Paul Oestreicher

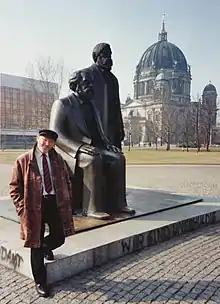
Paul Oestreicher, Marx and Engels, and Berlin Cathedral

From 1964 to 1969 he was the Secretary of the East-West Relations Advisory Committee of the British Council of Churches, continuing this role in an honorary capacity until 1985. He took an active part early on in the Christian Peace Conference (Prague) and in 1964 was elected to its executive committee. On account of his critique of Soviet policies he was expelled from the Executive in 1968. He said his 'parish' stretched from East Berlin to Vladivostok, and he paid 77 pastoral visits to East Germany before the fall of the Berlin Wall.